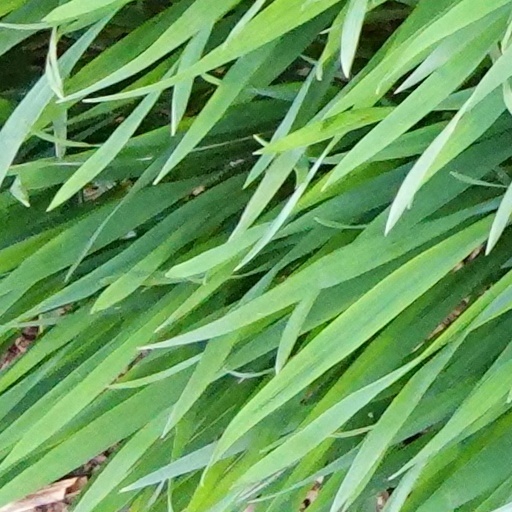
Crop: wheat